St. Lesmo of Glen Tanar

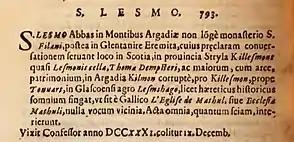

It is claimed that he "ministered" to travellers on the Firmounth path. If there had been a "holy hermit" in the eighth century, it is likely that places would have been named after him. There are no examples of the name "Lesmo" in Aberdeenshire. There are some claims for a Hermit’s Cave or Hermit’s Well in Glen Tanar. A Hermit’s Well was recorded near Porphyry Bridge on a 1955 UK Ordnance Survey map. This location, near the Water of Tanar, is about 4 km. to the SW of St Lesmo’s Chapel and Glen Tanar House. This site is not marked on the latest Ordnance Survey map.